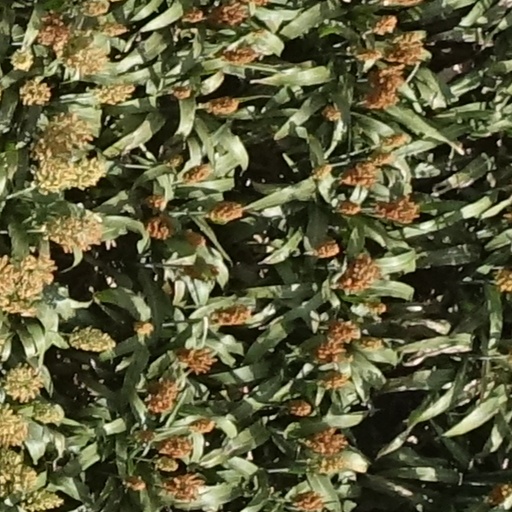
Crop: sorghum